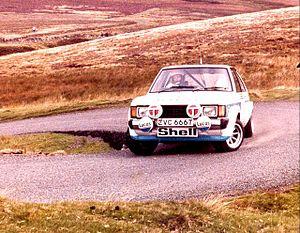
Le Rallye de Grande-Bretagne 1979, disputé du 18 au 21 novembre 1979, est la soixante-quatorzième manche du championnat du monde des rallyes courue depuis 1973 et la onzième manche du championnat du monde des rallyes 1979.
Tony Pond, né le 23 novembre 1945 et mort le 7 février 2002, était un pilote automobile anglais de rallyes.
Le Rallye Sanremo 1979, disputé du 1ᵉʳ au 7 octobre 1979, est la soixante-douzième manche du championnat du monde des rallyes courue depuis 1973, et la neuvième manche du championnat du monde des rallyes 1979.
Talbot était un constructeur automobile français d'origine anglaise.
Le Tour de Corse 1979, disputé du 2 au 4 novembre 1979, est la soixante-treizième manche du championnat du monde des rallyes courue depuis 1973, et la dixième manche du championnat du monde des rallyes 1979.
Le Rallye de l'île de Man est une compétition annuelle de rallye automobile britannique sur asphalte, ayant cinquante ans d'existence.